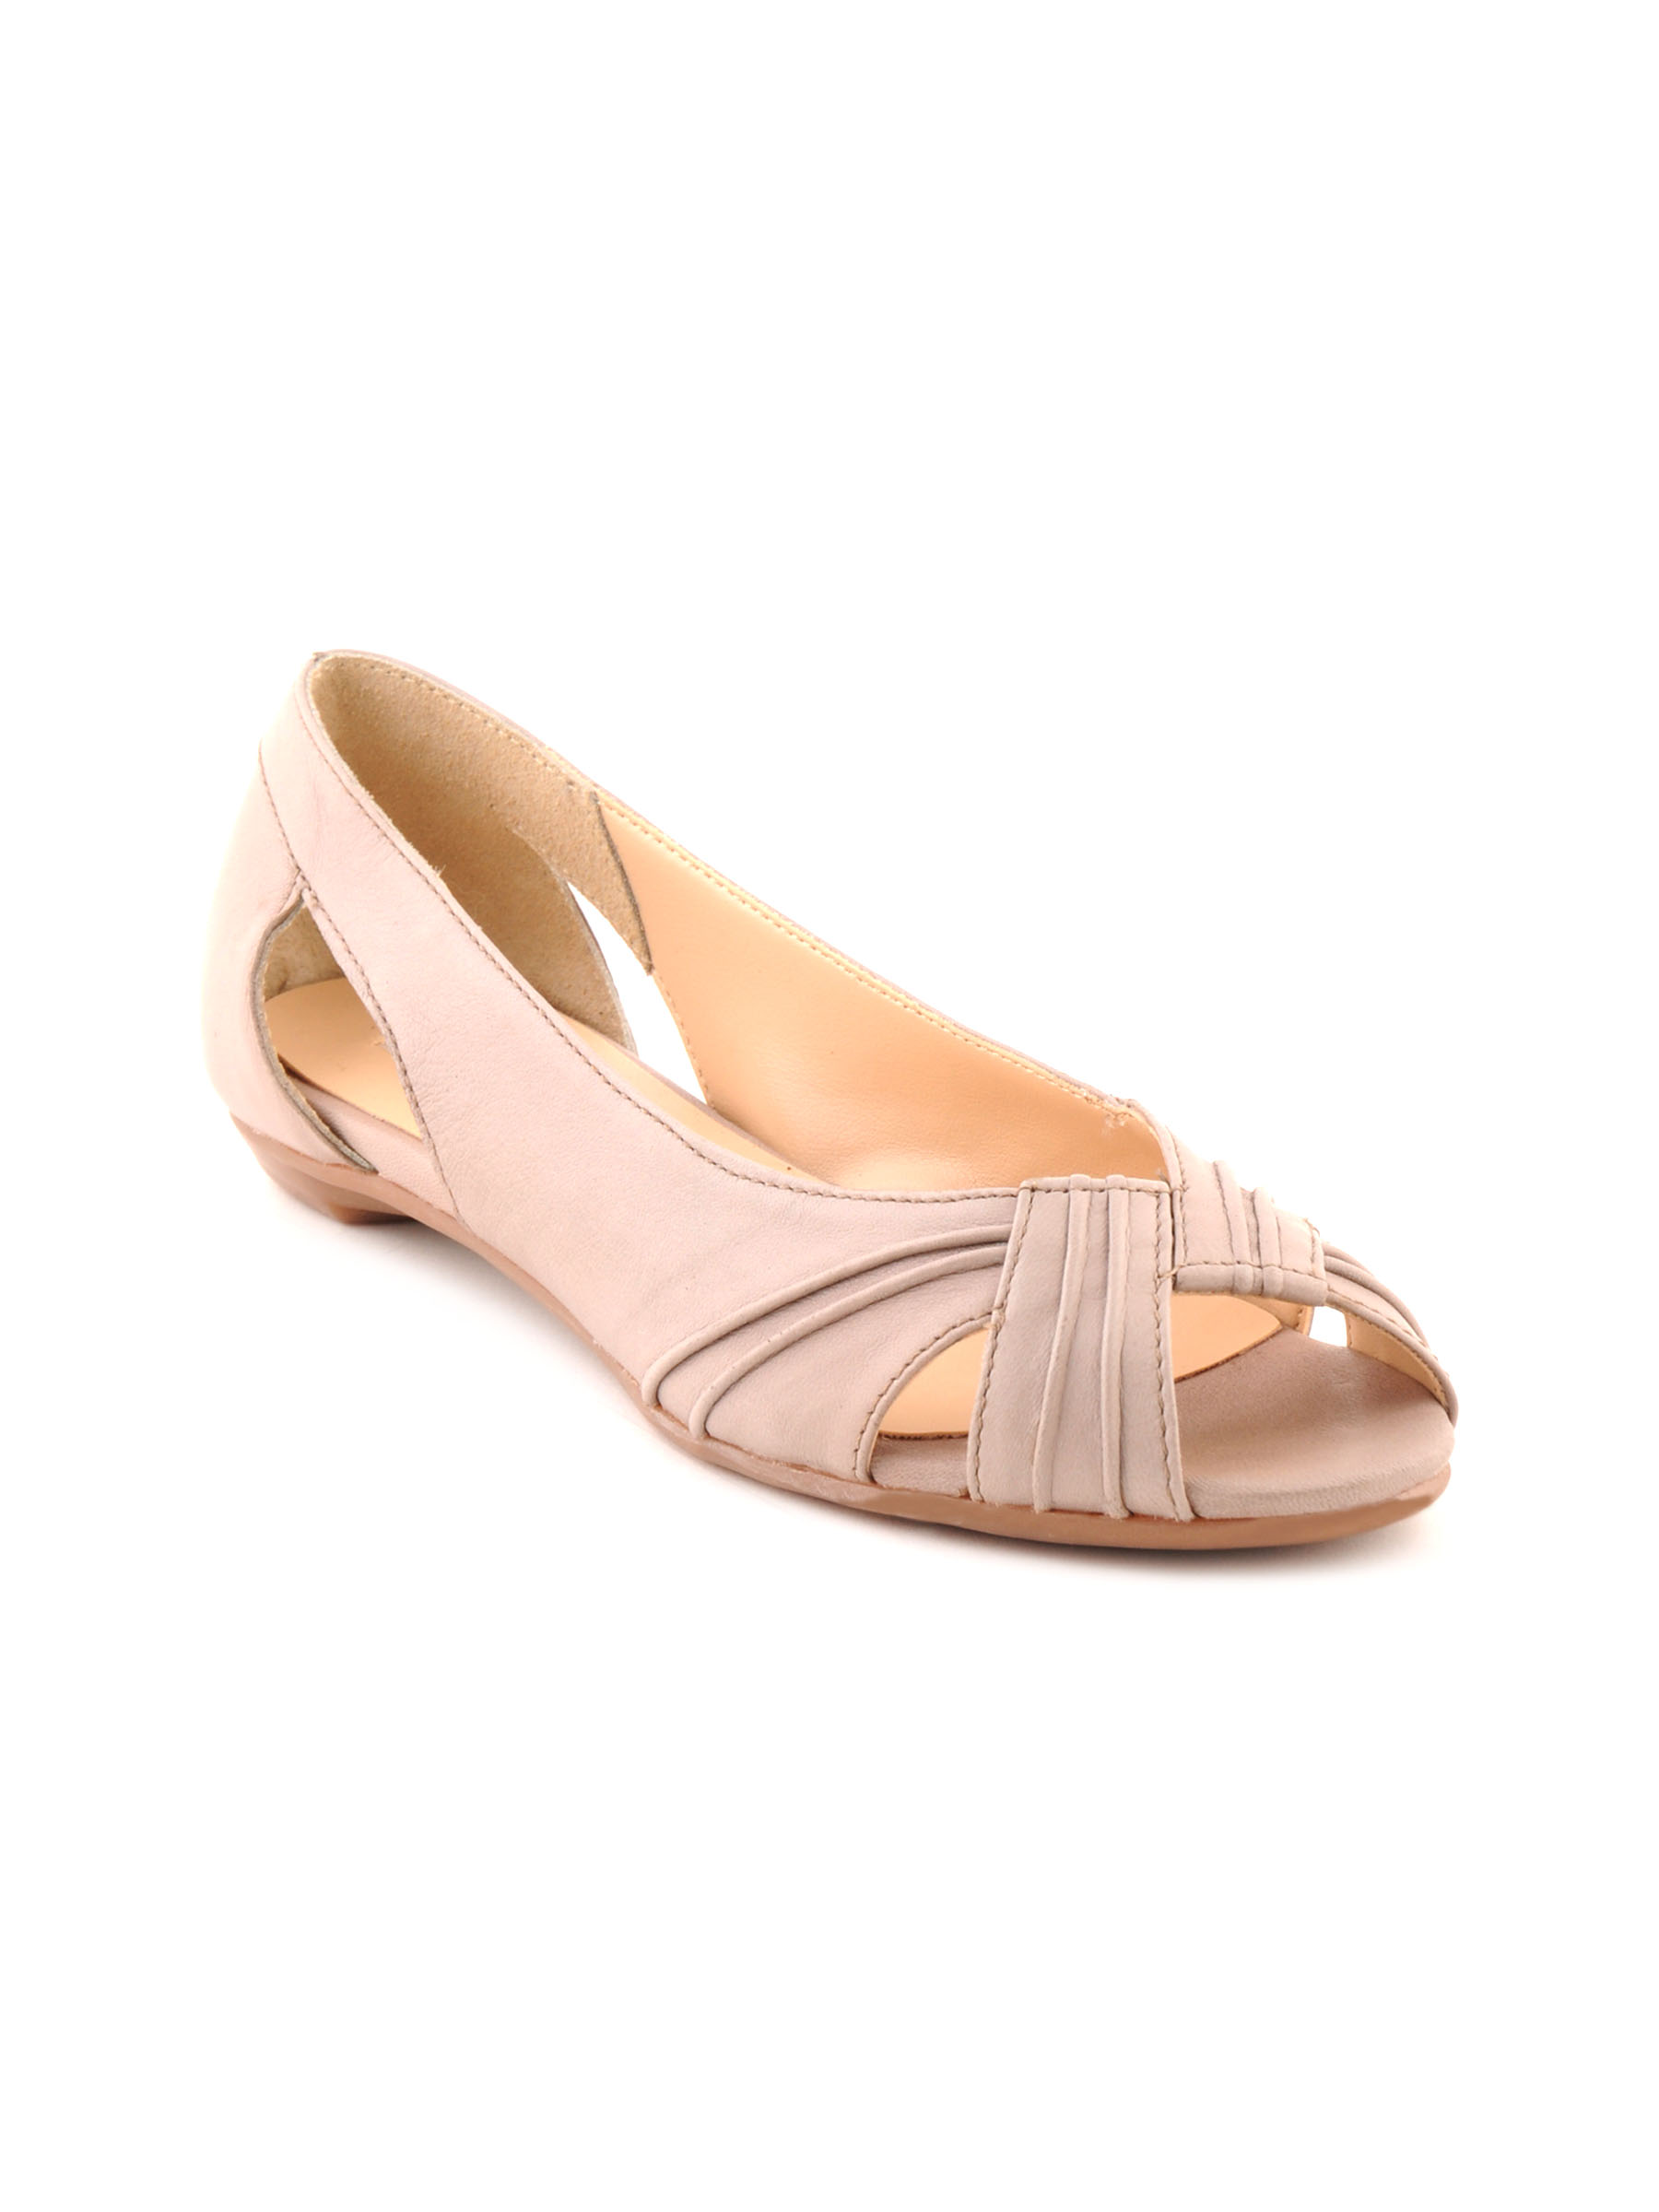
Enroute Women Casual Taupe Heels
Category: Footwear / Shoes / Heels
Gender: Women
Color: Taupe
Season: Summer 2012
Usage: Casual